90210 season 2

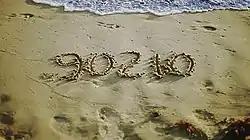
New inter title introduced in the season premiere.

With the reveal of The CW's 2009-10 schedule, it was announced the series would be returning to its original Tuesday 8:00 pm Eastern/7:00 pm Central, as a lead-in to "Melrose Place". "90210" is produced by CBS Television Studios with executive producer Rebecca Sinclair.